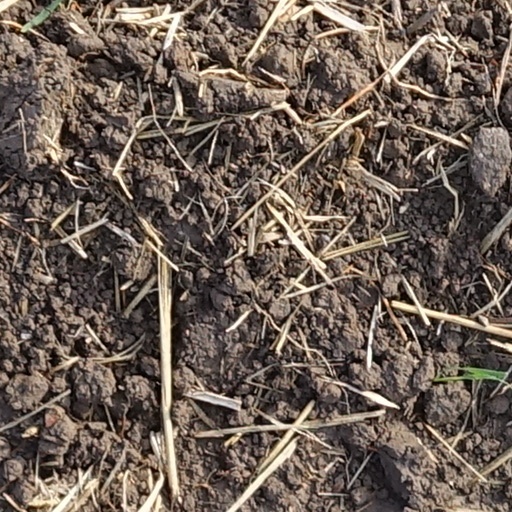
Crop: wheat